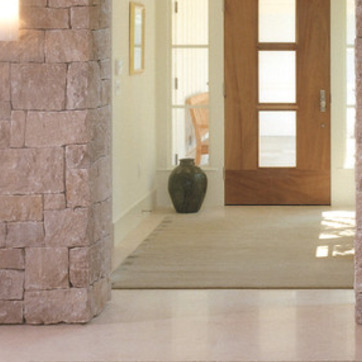
Material: ceramic